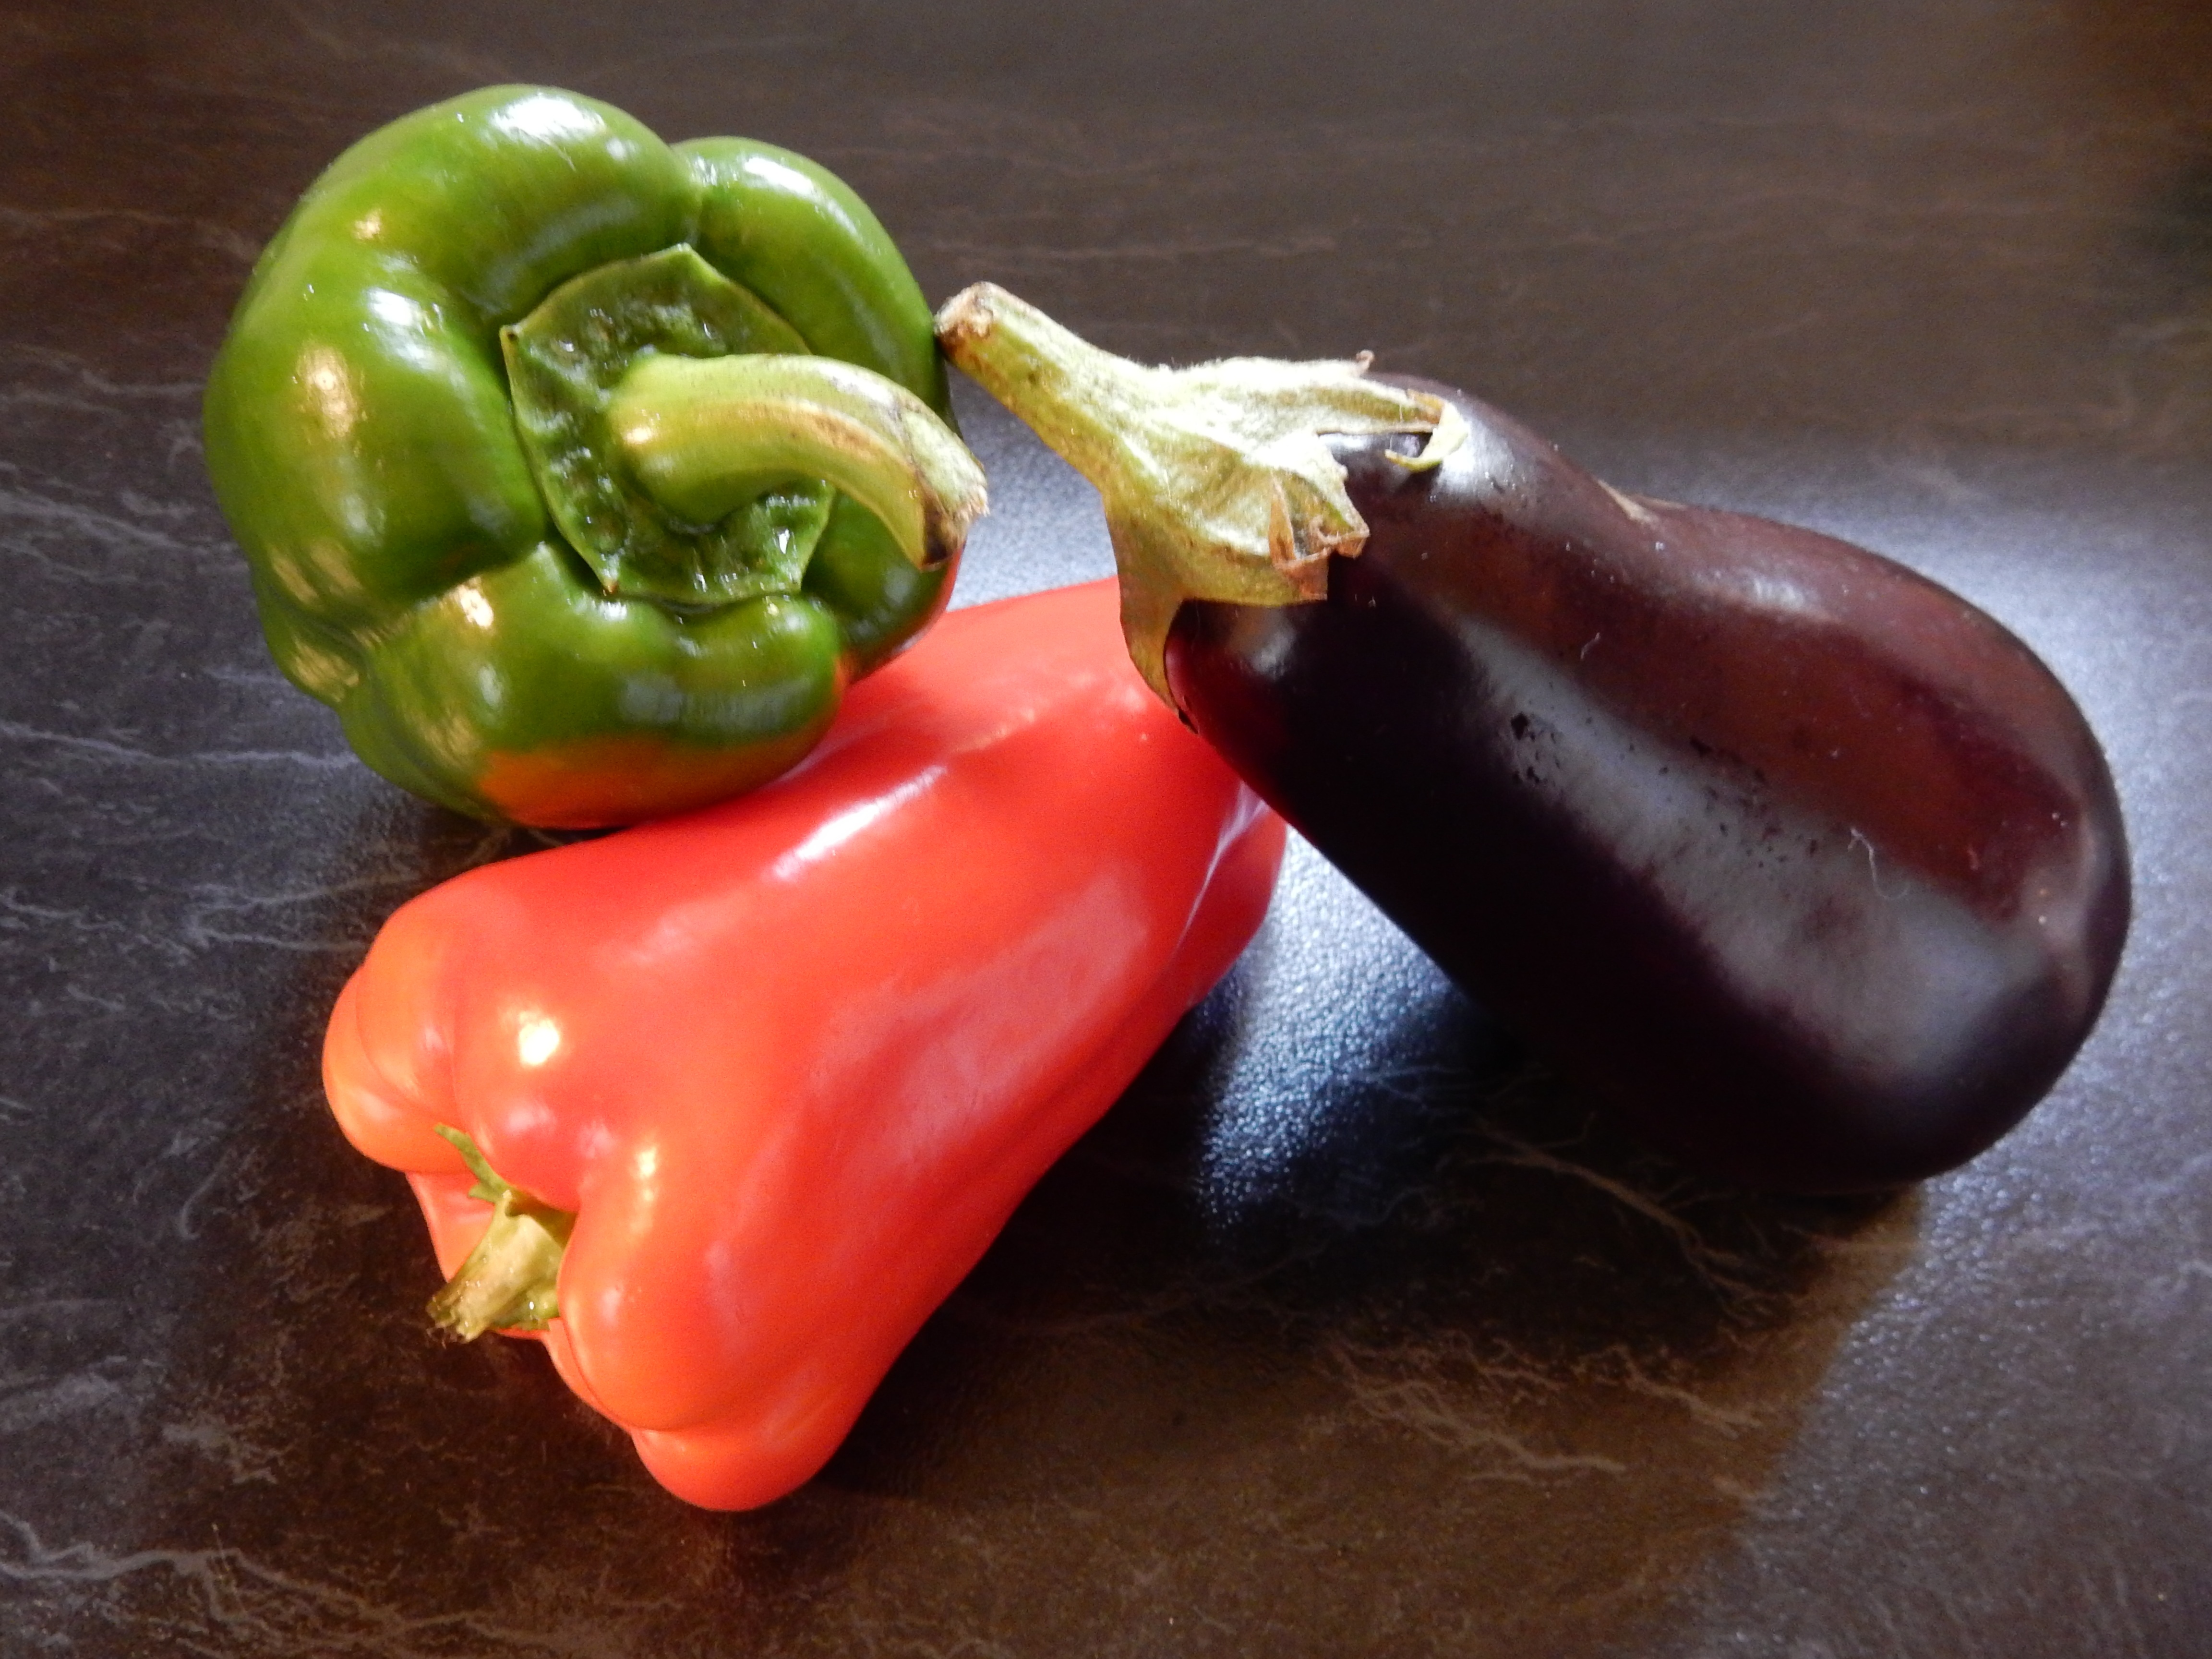
plant, sweet, bell, dish, food, salad, green, red, cooking, ingredient, produce, vegetable, fresh, healthy, delicious, eating, nutrition, vegetables, peppers, bell pepper, vegan, vegetarian, raw, aubergine, capsicum, organic, flowering plant, bell peppers, chili pepper, egg plant, land plant, peperoncini, bell peppers and chili peppers, pimiento